Battle of Goose Green

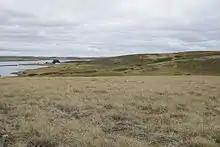
The vegetation and terrain around Goose Green: Low tussock covered hills with gorse filled valleys

Goose Green and Darwin are on a narrow isthmus connecting Lafonia to the south with Wickham Heights in the north. The isthmus has two settlements: Darwin to the north, and Goose Green to the south. The terrain is rolling and treeless, and is covered with grassy outcrops, as well as areas of thick gorse and peat bogs, making camouflage and concealment extremely difficult. The islands have a cold, damp climate. From May to August (which is winter in the southern hemisphere), the ground is saturated and frequently covered with salty water, making walking slow and exhausting, particularly at night. Drizzly rains occur two out of every three days, with continuous winds, and with periods of rain, snow, fog, and sun changing rapidly. Sunshine is minimal, leaving few opportunities for troops to warm up and dry off.